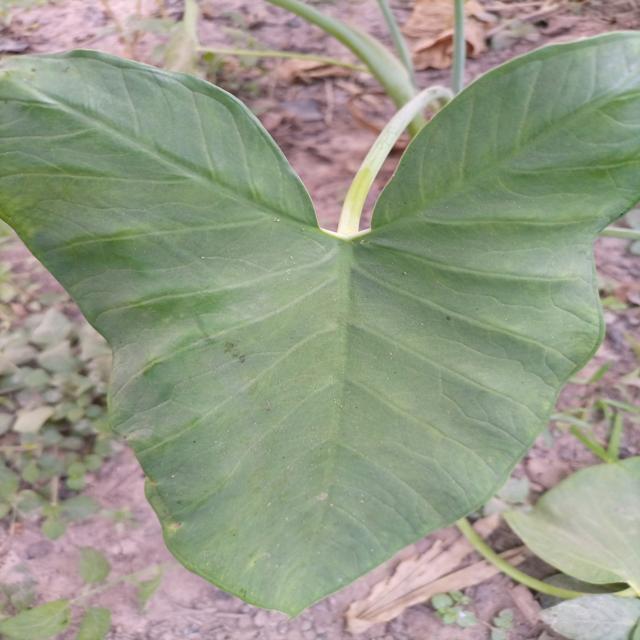
Label: Healthy